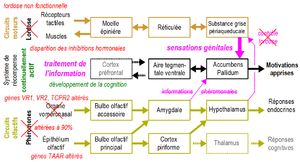
Description de l'évolution des principaux circuits neurobiologiques innés qui contrôlent l'apprentissage de la motivation sexuelle chez les mammifères femelles non-primates. Synthèse d'après
Le comportement érotique chez les hominidés, se distingue du comportement de reproduction.
L’instinct est la totalité ou partie héréditaire et innée des comportements, tendances comportementales et mécanismes physiologiques sous-jacents des animaux. Il est présent sous différentes formes chez toutes les espèces animales. Son étude intéresse nombre de sciences : biologie animale, psychologie, psychiatrie, anthropologie et philosophie. Chez l'humain, il constitue la nature qui s'oppose traditionnellement au concept de culture.